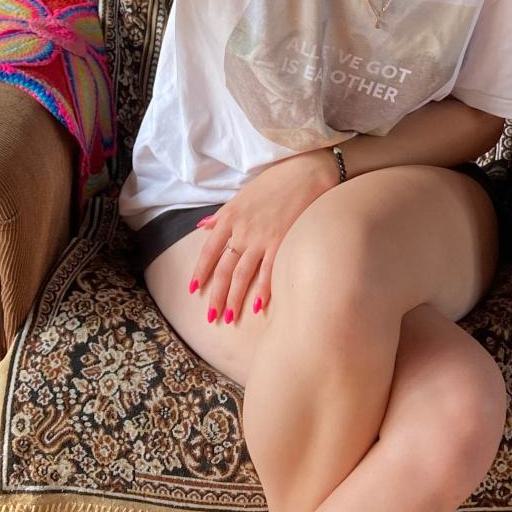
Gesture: no_gesture